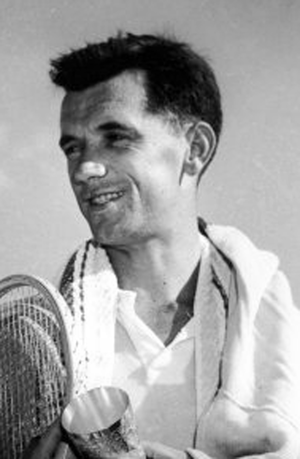
Mervyn_Rose
Mervyn Gordon Rose, né le 23 janvier 1930 à Coffs Harbour et mort le 23 juillet 2017 à Melbourne, est un joueur puis entraîneur de tennis australien.